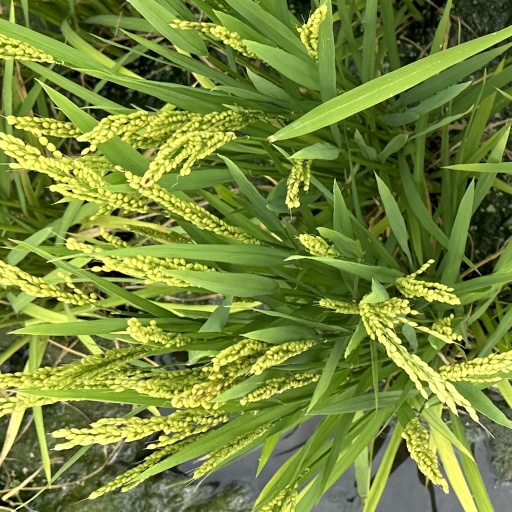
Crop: rice